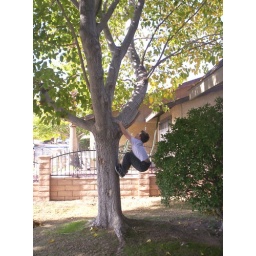
the boy in the tree